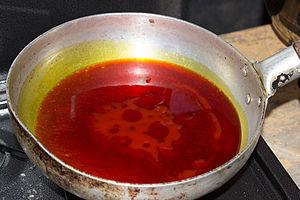
L’huile de palme est une huile végétale extraite par pression à chaud de la pulpe des fruits du palmier à huile, un arbre originaire d'Afrique tropicale dont est aussi tirée l’huile de palmiste, extraite du noyau de ses fruits.